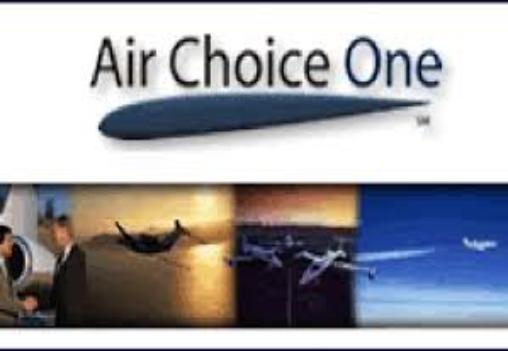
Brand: Air Choice One Airlines
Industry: Transportation